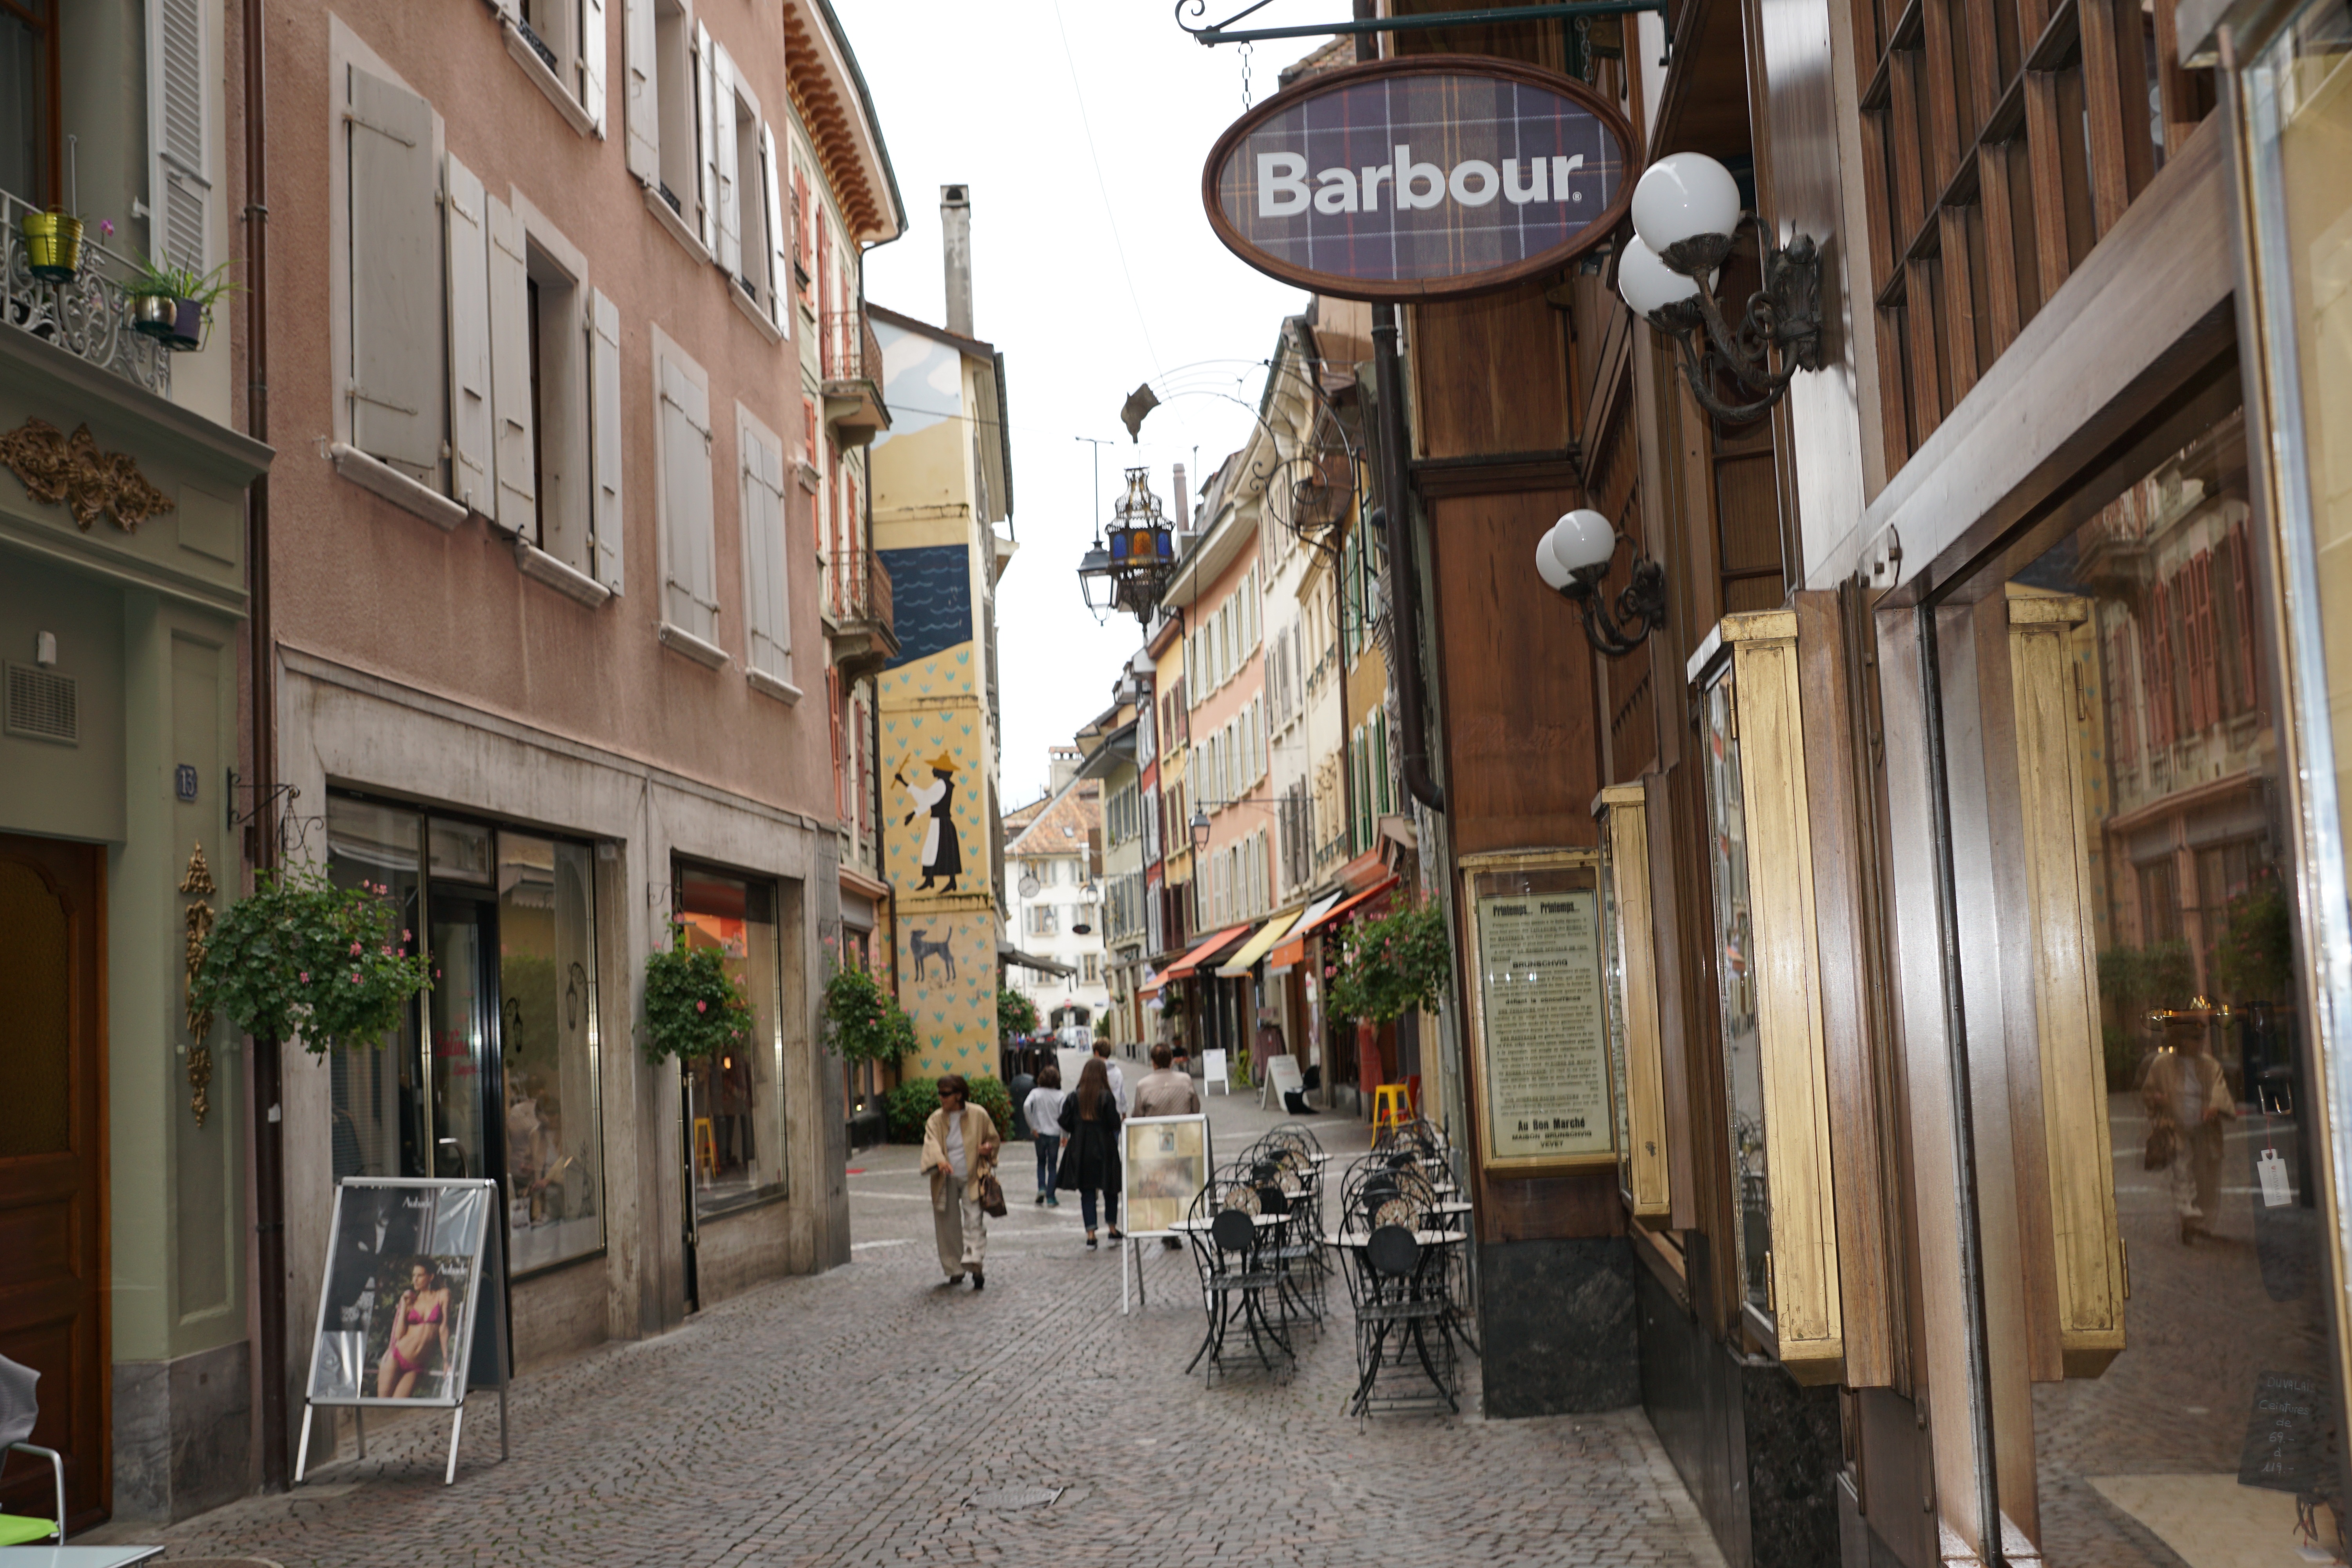
pedestrian, road, street, town, alley, city, downtown, shopping, tourism, lane, old town, infrastructure, switzerland, neighbourhood, eng, residential area, vevey, human settlement